Gloria Steinem

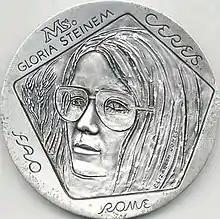
FAO CERES Steinem Silver Obverse

Steinem has frequently voiced her disapproval of the obscurantism and abstractions some claim to be prevalent in feminist academic theorizing. She said, "Nobody cares about feminist academic writing. That's careerism. These poor women in academia have to talk this silly language that nobody can understand in order to be accepted[...] But I recognize the fact that we have this ridiculous system of tenure, that the whole thrust of academia is one that values education, in my opinion, in inverse ratio to its usefulness—and what you write in inverse relationship to its understandability." Steinem later singled out deconstructionists like Judith Butler for criticism, saying, "I always wanted to put a sign up on the road to Yale saying, 'Beware: Deconstruction Ahead'. Academics are forced to write in language no one can understand so that they get tenure. They have to say 'discourse', not 'talk'. Knowledge that is not accessible is not helpful. It becomes aerialised—and I think it's important that women's experiences be given a narrative."